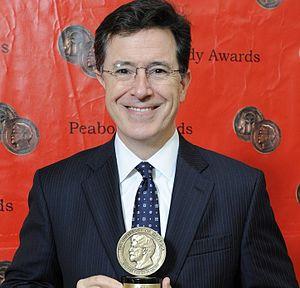
Stephen Colbert /ˈstiːvən ˈkoʊlbəɹt/ est un animateur de télévision, humoriste et satiriste politique américain, né le 13 mai 1964 à Washington, D.C.. Pendant neuf ans, il anime The Colbert Report, une parodie de journal télévisé ciblant de manière détournée la droite américaine, et présente depuis 2015 The Late Show, remplaçant David Letterman sur le réseau CBS.